Education in Albania

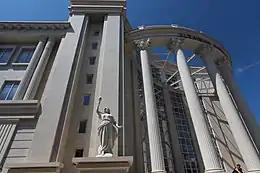
Albanian College of Durrës

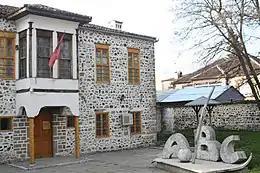
The Mësonjëtorja was the first Albanian language school to be established in Ottoman Albania

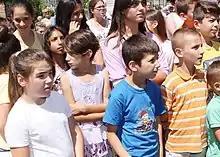
Young Albanian school children

Education in Albania for primary, secondary, and tertiary levels are mostly supported by the state. The academic year is much similar to that as in the United States, classes starts almost in September or October and end in June or July. Albanian is the language of instruction in all public schools. The education takes place in three stages such as the primary, secondary, and pre-university education. There are about 5000 schools throughout the nation.